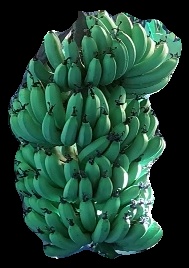
Variety: pachbale
Grade: grade1